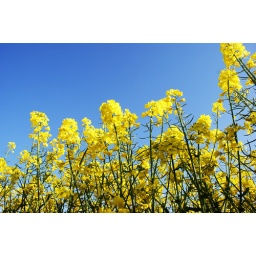
One of the first colours of spring, sitting in a field of flax looking up at a cloudless - glorious!